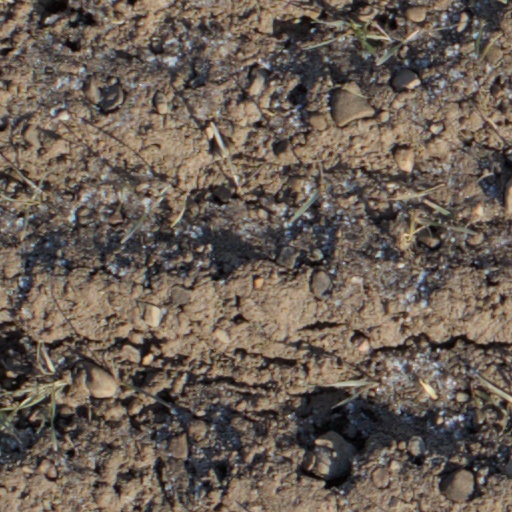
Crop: wheat